George O. Bergstrom House

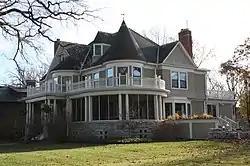
George O. Bergstrom House

The house was owned by prominent businessman and local politician George O. Bergstrom. In addition, his son, George Edwin Bergstrom was raised in the house. The younger Bergstrom would become a noted architect who designed many famous buildings, arguably the most famous being The Pentagon.